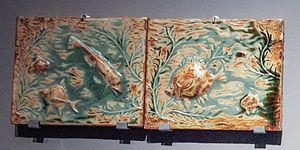
Alexandre Bigot, né le 5 novembre 1862 à Mer et mort le 27 avril 1927 à Paris, est un céramiste français spécialiste des céramiques architecturales, représentatif de l'Art nouveau.